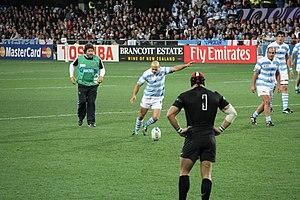
Felipe Contepomi est un joueur de rugby à XV international argentin né le 20 août 1977 à Buenos Aires. Il évolue au poste de demi d'ouverture ou de centre. Il commence sa carrière en 1996 au Club Newman, ou il joue jusqu'en 2001. Après avoir joué pour le club anglais de Bristol puis pour le Leinster Rugby en Irlande, en France avec le RC Toulon et le Stade Français, il termine sa carrière au sein de son club formateur argentin, le Club Newman.